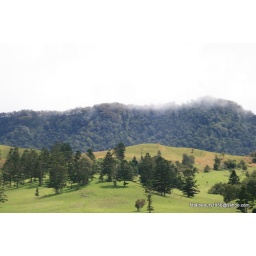
low clouds in the mountain and green fields